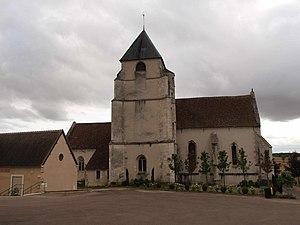
Levis (Yonne, France)
Levis est une commune française située dans le département de l'Yonne en région Bourgogne-Franche-Comté.